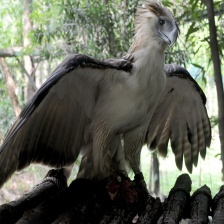
Species: PHILIPPINE EAGLE
Scientific name: PITHECOPHAGA JEFFERYI